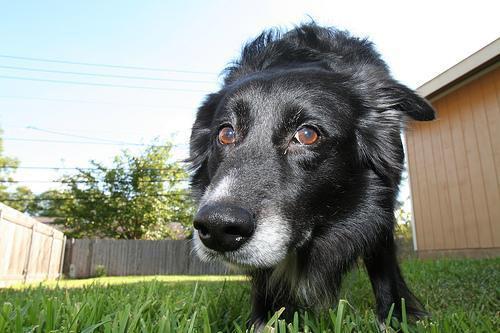
Border_collie